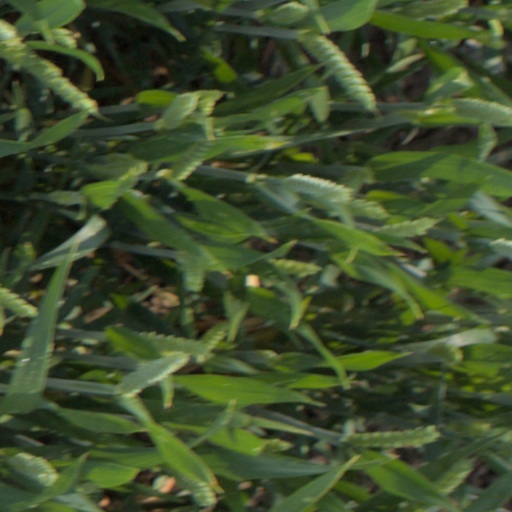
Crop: wheat